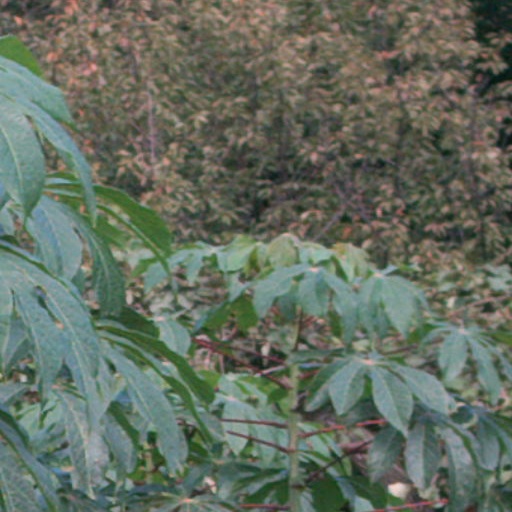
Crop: cassava